Giorgio Tombesi

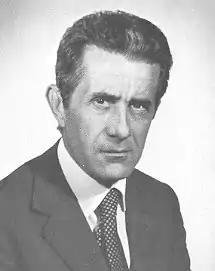

Giorgio Tombesi (22 March 1926 – 3 January 2023) was an Italian politician. A member of the Christian Democracy party, he served in the Chamber of Deputies from 1976 to 1983.